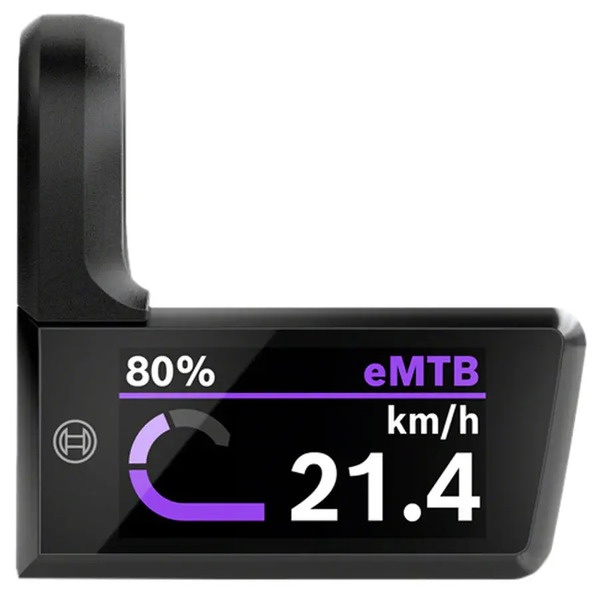
BOSH PURION 400, SYSTÈME INTELLIGENT 31.8mm
Avec le Bosch Purion 400, concentre-toi pleinement sur ce qui t'attend. Un simple coup d'œil au guidon suffit pour obtenir les informations essentielles sur ton trajet, grâce à son design épuré et à son écran haute résolution, quelles que soient les conditions de luminosité et de météo. Idéal pour les descentes rapides. Écran TFT 1,6" (320 x 160 pixels) Protection IP55 contre l'eau et la poussière Positionné dans le triangle du guidon pour protéger l'écran Commande via télécommande LED ou mini-télécommande (en association avec le contrôleur système) Signaux sonores Enregistrement des activités via la télécommande LED, le contrôleur système et l'application eBike Flow Aperçu de l'autonomie restante selon les différents modes de conduite Avertissements si le niveau de charge du téléphone descend en dessous de 30 % Mises à jour logicielles via l'application eBike Flow
Brand: LTP
Category: Sporting Goods > Outdoor Recreation > Cycling > Bicycle Accessories > Bicycle Computers